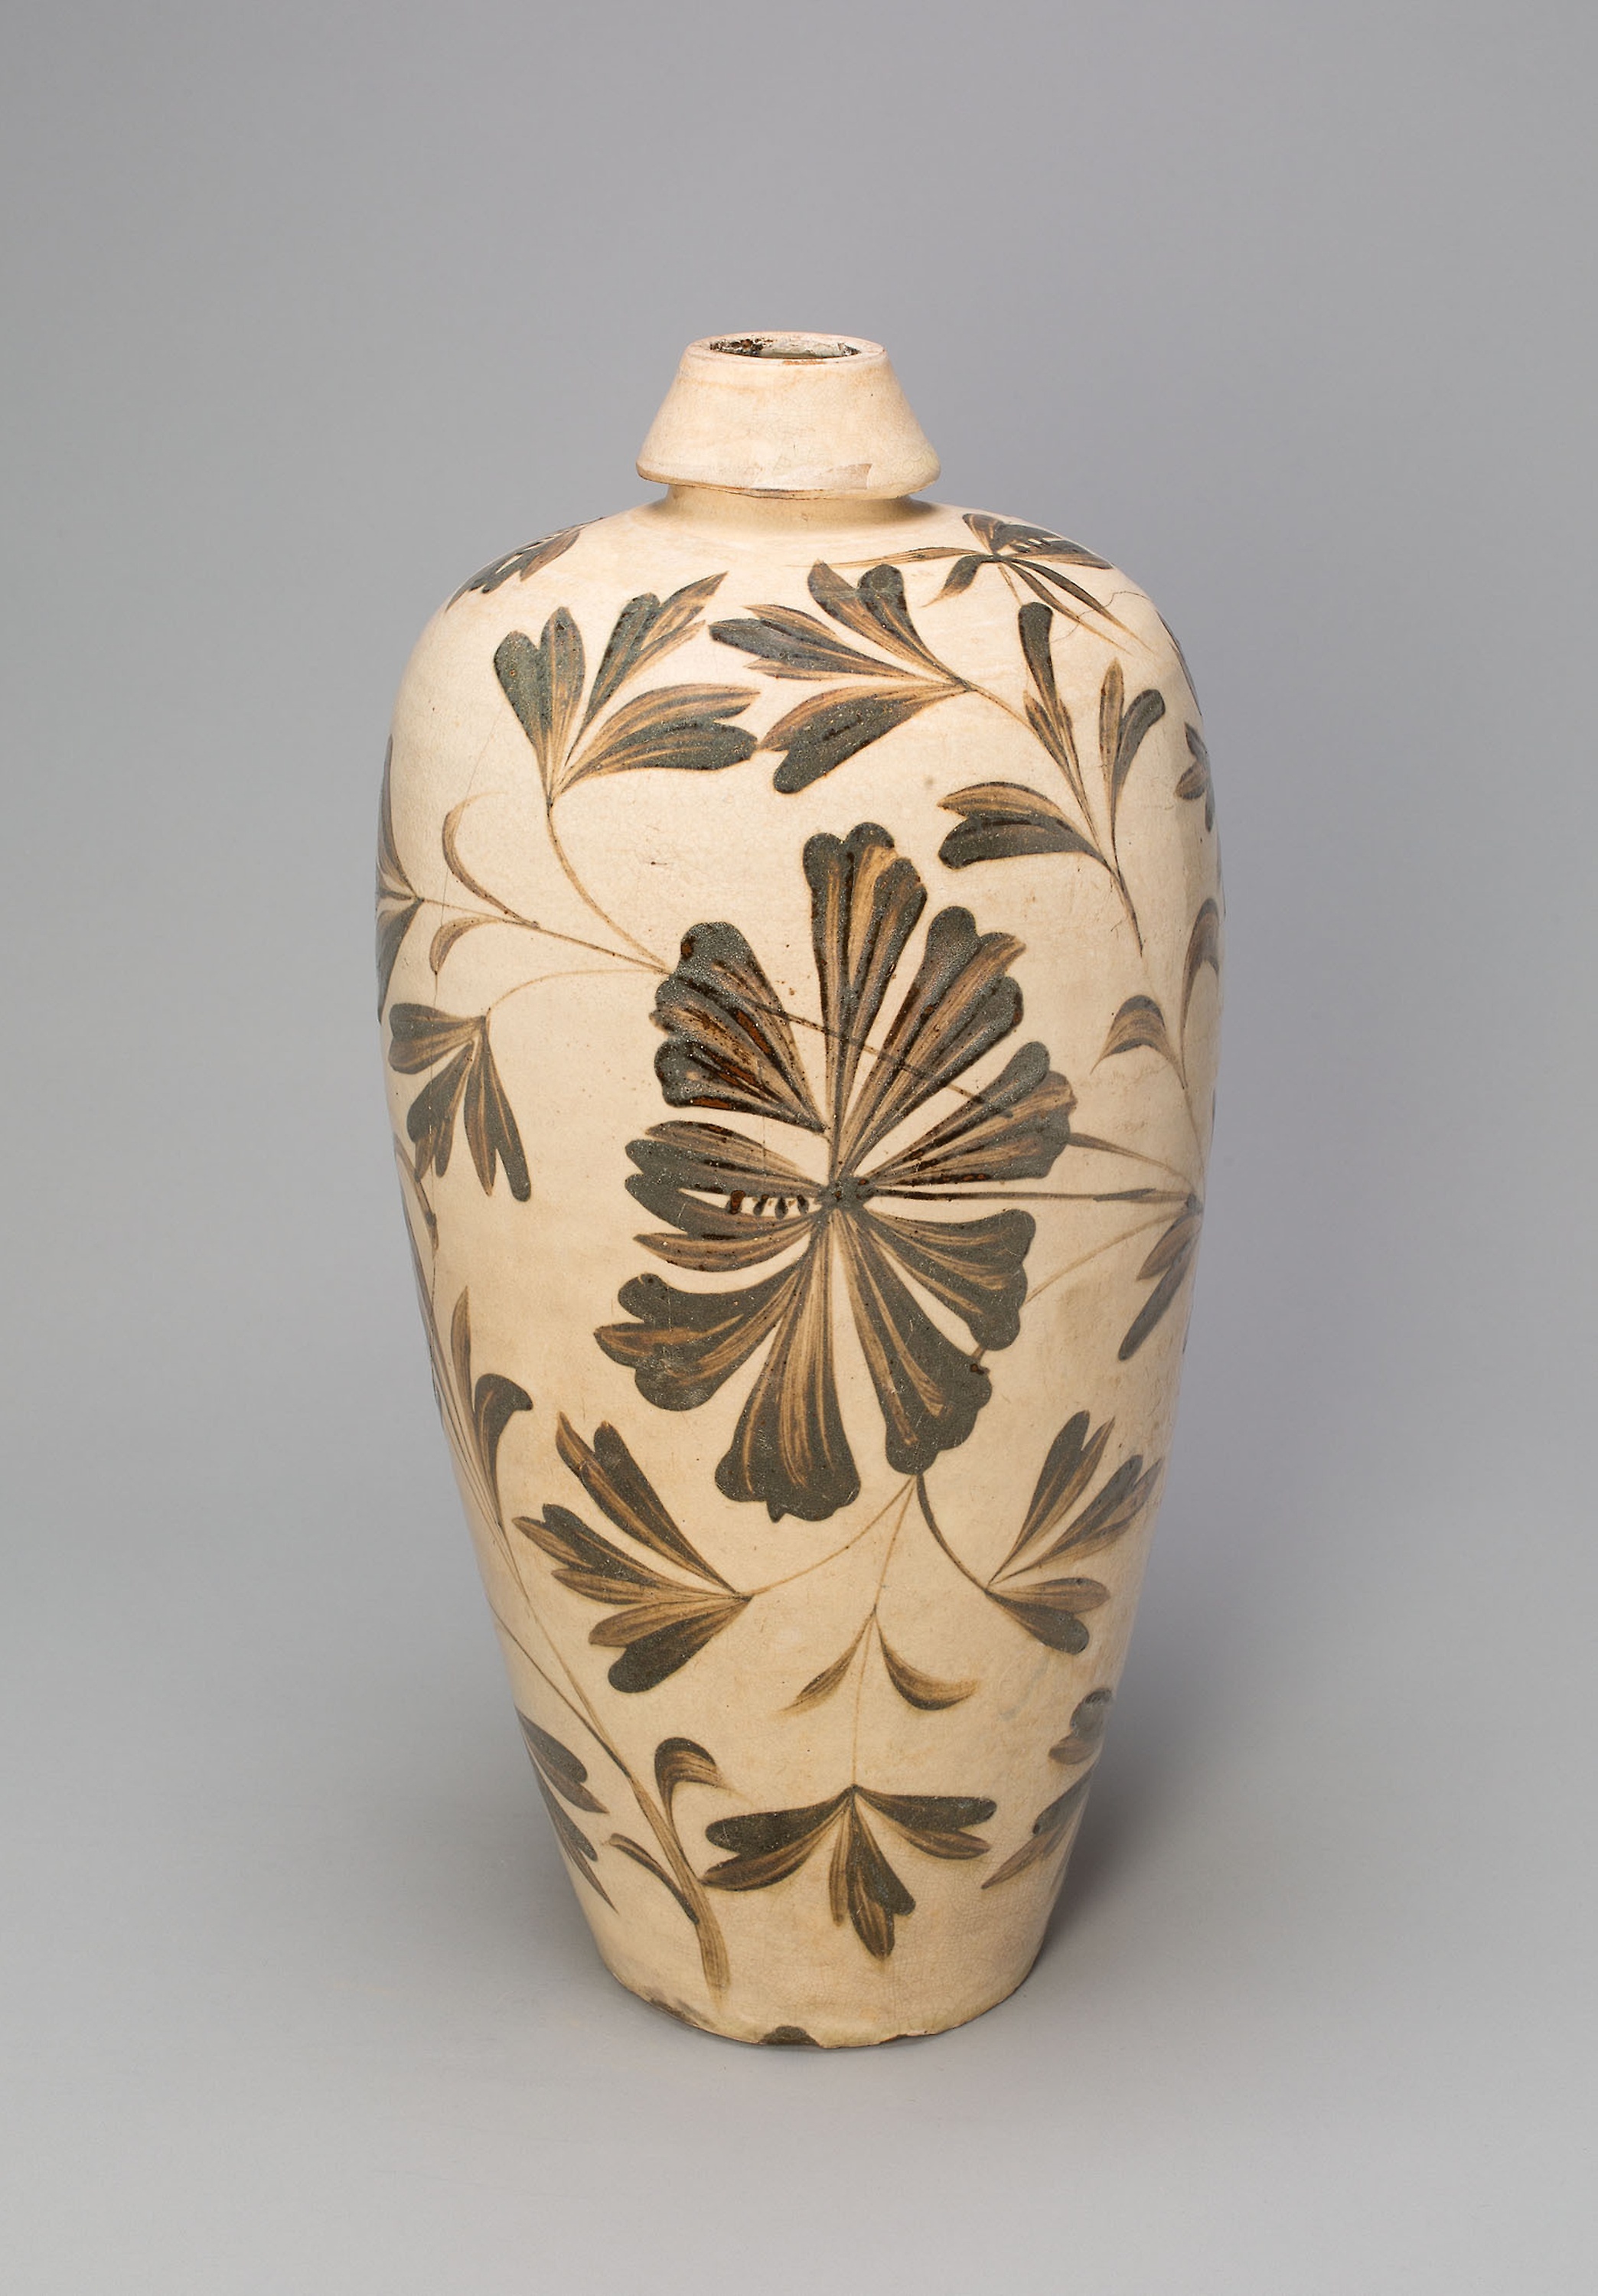
ceramic, vase, earthenware, pottery, porcelain, artifact, beige, urn, art